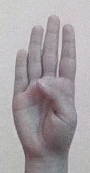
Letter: kaaf